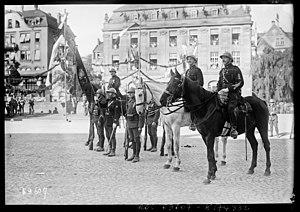
Metz, 16/10/21, inauguration du monument Déroulède (actuelle place Raymond Mondon), drapeau du 8e bataillon de chasseurs
L’ancienne banque impériale de Metz, ou Reichsbank, est un imposant édifice en grès rose construit au début du XXᵉ siècle sur la place Raymond-Mondon, avenue Foch à Metz. Elle est aujourd’hui le siège la Chambre de commerce et d’industrie de la Moselle.
Le 8ᵉ bataillon de chasseurs à pied est une unité d'infanterie, de l'armée française.